Cappadocian Fathers

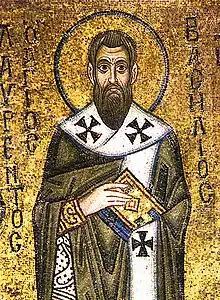
Basil of Caesarea (Fresco from Saint Sophia Cathedral in Kyiv, 11th century.)

The Cappadocians worked to bring these semi-Arians back to the orthodox cause. In their writings they made extensive use of the (now orthodox) formula "one substance (ousia) in three persons (hypostaseis)". The relationship is understandable, argued Basil of Caesarea, in a parallel drawn from Platonism: any three human beings are each individual persons and all share a common universal, their humanity. The formulation explicitly acknowledged a distinction between the Father, the Son and the Holy Spirit (a distinction that Nicea had been accused of blurring), but at the same time insisting on their essential unity.